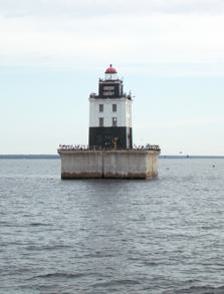
Building: Poe Reef Light
Country: United States of America
Year built: 1929
Lighthouse in Michigan, United States Lighthouse Poe Reef Light The light in 2001 Location Lake Huron , Michigan Coordinates 45°41′42″N 84°21′42″W / 45.69500°N 84.36167°W / 45.69500; -84.36167 Tower Constructed 1929 Built by Orlando Metcalfe Poe Foundation Concrete crib Construction Concrete Automated 1974 Height 56 feet (17 m) Shape Square Markings White & black daymark bands w/red roof on lanternConcrete Heritage National Register of Historic Places listed place Fog signal HORN: 1 every 30s Racon "Z" (– – • •) Light First lit 1929 Focal height 71 feet (22 m) Lens Third order Fresnel Lens (original), 14.8-inch (375 mm) Tideland Signal acrylic Optic (current) Range 9 nautical miles (17 km; 10 mi) Characteristic Iso W 2s Poe Reef Light Station U.S. National Register of Historic Places Nearest city Benton Township, Michigan Area 0.9 acres (0.36 ha) Architect U.S. Lighthouse Service Architectural style Modern Movement MPS Light Stations of the United States MPS NRHP reference No. 05000985 Added to NRHP September 06, 2005 Poe Reef is a lighthouse located at the east end of South Channel between Bois Blanc Island and the mainland of the Lower Peninsula , about 6 miles (9.7 km) east of Cheboygan, Michigan . Poe Reef has historically caused problems for shipping. Powered vessels heading west to Lake Michigan generally use South Channel, which is approximately three nautical miles wide, but Poe Reef sits close to the middle of the channel, and to the north of it the water is too shallow for lake freighters . History Many attempts were made to position a lightship here but it was difficult. Four different lightships served beginning in 1893: Lightships Nos. 62, 59, 96, and No. 99. The Poe Reef Light was an extension of the effort—beginning in 1870 through 1910—where engineers began to build lights on isolated islands , reefs , and shoals that were significant navigational hazards. Until that time, Light ships were the only practical way to mark the hazards, but were dangerous for the sailors who manned them, and difficult to maintain.  "Worse, regardless of the type of anchors used lightships could be blown off their expected location in severe storms, making them a potential liability in the worst weather when captains would depend on the charted location of these lights to measure their own ship's distance from dangerous rocks." See , United States lightship Huron (LV-103) . Construction and operation The Poe Reef is one of several that mark the passage through the South Channel. The other major light is Fourteen Foot Shoal Light . The decision was made by the United States Lighthouse Service in 1926 to construct a permanent light here. The Poe Reef Light was completed in 1928. The Poe Reef Light is part of what became a complex of 14 reef lights in Michigan waters, which was intended to help ships navigate through and around the shoals and hazards of the Great Lakes. It is also "part of a series of a significant offshore light construction projects being undertaken in the Straits area in the late 1920s." The same crew that built this light also built St. Martin's Light from almost the same plan. The Poe Reef lighthouse marks the north side of the South Channel of the Straits of Mackinac , while the Fourteen Foot Shoal Light marks the south side of the channel. Most sailing vessels had used the channel on the north side of Bois Blanc Island, but the growth of steamboat traffic increased use of the South Channel. The Poe Reef Light shares designs with a twin, Martin Reef Light (all white, however, and with different windows in the fourth floor), which was built in 1927 by the same construction crew. The Poe lighthouse was originally painted all white, which sometimes confused mariners because they shared colors and a common structural design. Thus, a decision was made to paint Poe in contrasting bands. The Poe Reef station was designed so that the onsite crew could also remotely operate the Fourteen Foot Shoal Light . Subsequently, both lights have been fully automated.   The Poe Reef diaphone fog horn is still in current service. In 2005, the Poe Reef Light lighthouse was listed on the National Register of Historic Places and the parallel state inventory of historic sites. Orlando Poe legacy The reef and light are named for lighthouse designer Orlando M. Poe . During ten years of service as Engineer for the Eleventh Lighthouse District he designed eight lighthouses, namely: New Presque Isle Light (1870) on Lake Huron; Lake Michigan 's South Manitou Island Light (1872); Grosse Point Lighthouse (1873) in Evanston, Illinois ; Au Sable Light (1874) on Lake Superior ; Wind Point Light (1880) near Racine, Wisconsin ; Outer Island Light (1874) in the Apostle Islands ; Little Sable Point Light (1874) on Lake Michigan, and Seul Choix Light near Manistique, Michigan which was completed in 1895; and his crowning achievement, Spectacle Reef Light . Others consider his "crowning achievement" to be the Poe Lock in Sault Ste. Marie, Michigan . Getting there The closest mainland location to the lighthouse is Cordwood Point , a privately developed summer settlement east of Cheboygan.  The lighthouse is visible from Lighthouse Point near the ruins of the Cheboygan Main Light Station in Cheboygan State Park and that locale will provide an opportunity for a picture, albeit from approximately 3 miles (4.8 km). Another location from which the Poe Reef Light can be seen from land is from Gordon Turner Park, in Cheboygan, Michigan, at the mouth of the Cheboygan River . A private boat is one way to see the light up close, although it and its crib are closed and "off limits to the public." Another way to view the Poe Light from the water is on the eastbound lighthouse cruises offered by Shepler's Ferry Service. Narration is provided by members of the Great Lakes Lightkeepers Association, and a portion of the proceeds go to their cause. The Poe Reef Light can be seen from the air by chartered seaplane ; these amphibious machines can be hired to make a tour of the Mackinac Straits and environs. Because of its relatively remote location, the Poe Reef Light does not have a high iconographic profile. Nevertheless, an embroidered image is available. See also Lighthouses in the United States Gallery Poe Reef Light in its original, all white, paint Martin Reef Light, Poe Reef Light's near twin References